Thutmose III

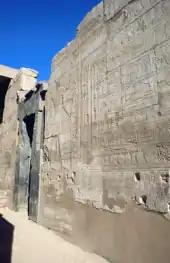
Annals of Thutmose III at Karnak depicting him standing before the offerings made to him after his foreign campaigns

Thutmose's two main names transliterate as mn-ḫpr-rꜥ ḏḥwtj-ms. The first name is usually transcribed as "Menkheperre" and means "the Established One of the Manifestation of Ra". The second name is transliterated as "Thutmose" or "Tuthmosis" and means "Born of Thoth" or "Thoth is born." Manetho in his "Aegyptiaca" ("History of Egypt") written in Greek and paraphrased by Eusebius called him "Miphrês" and "Misphragmuthôsis".